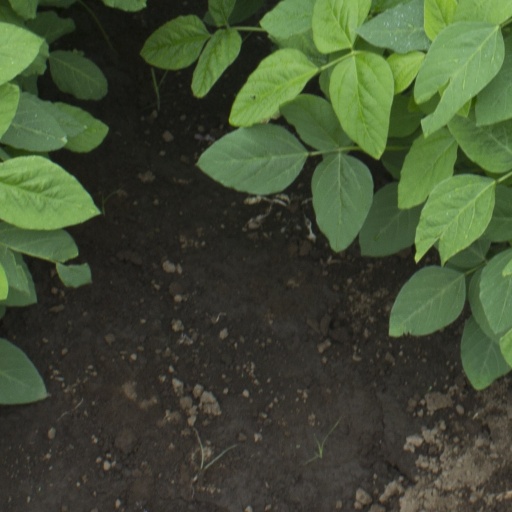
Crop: soybean